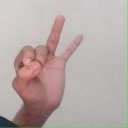
अक्षर: ण